Ernst Hofmann (entomologist)

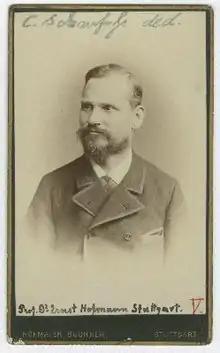
Ernst Hofmann

Ernst Hofmann (1837 Frankfurt am Main - 1892 Stuttgart) was a German entomologist who specialised in Lepidoptera. He is not to be confused with Ottmar Hofmann who was an entomologist specialising in Lepidoptera as well.